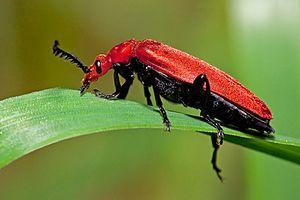
Pyrochroa serraticornis ou cardinal rouge est une espèce d'insectes coléoptères appartenant à la famille des Pyrochroidae.